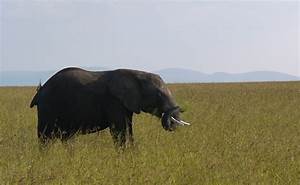
Label: elephant